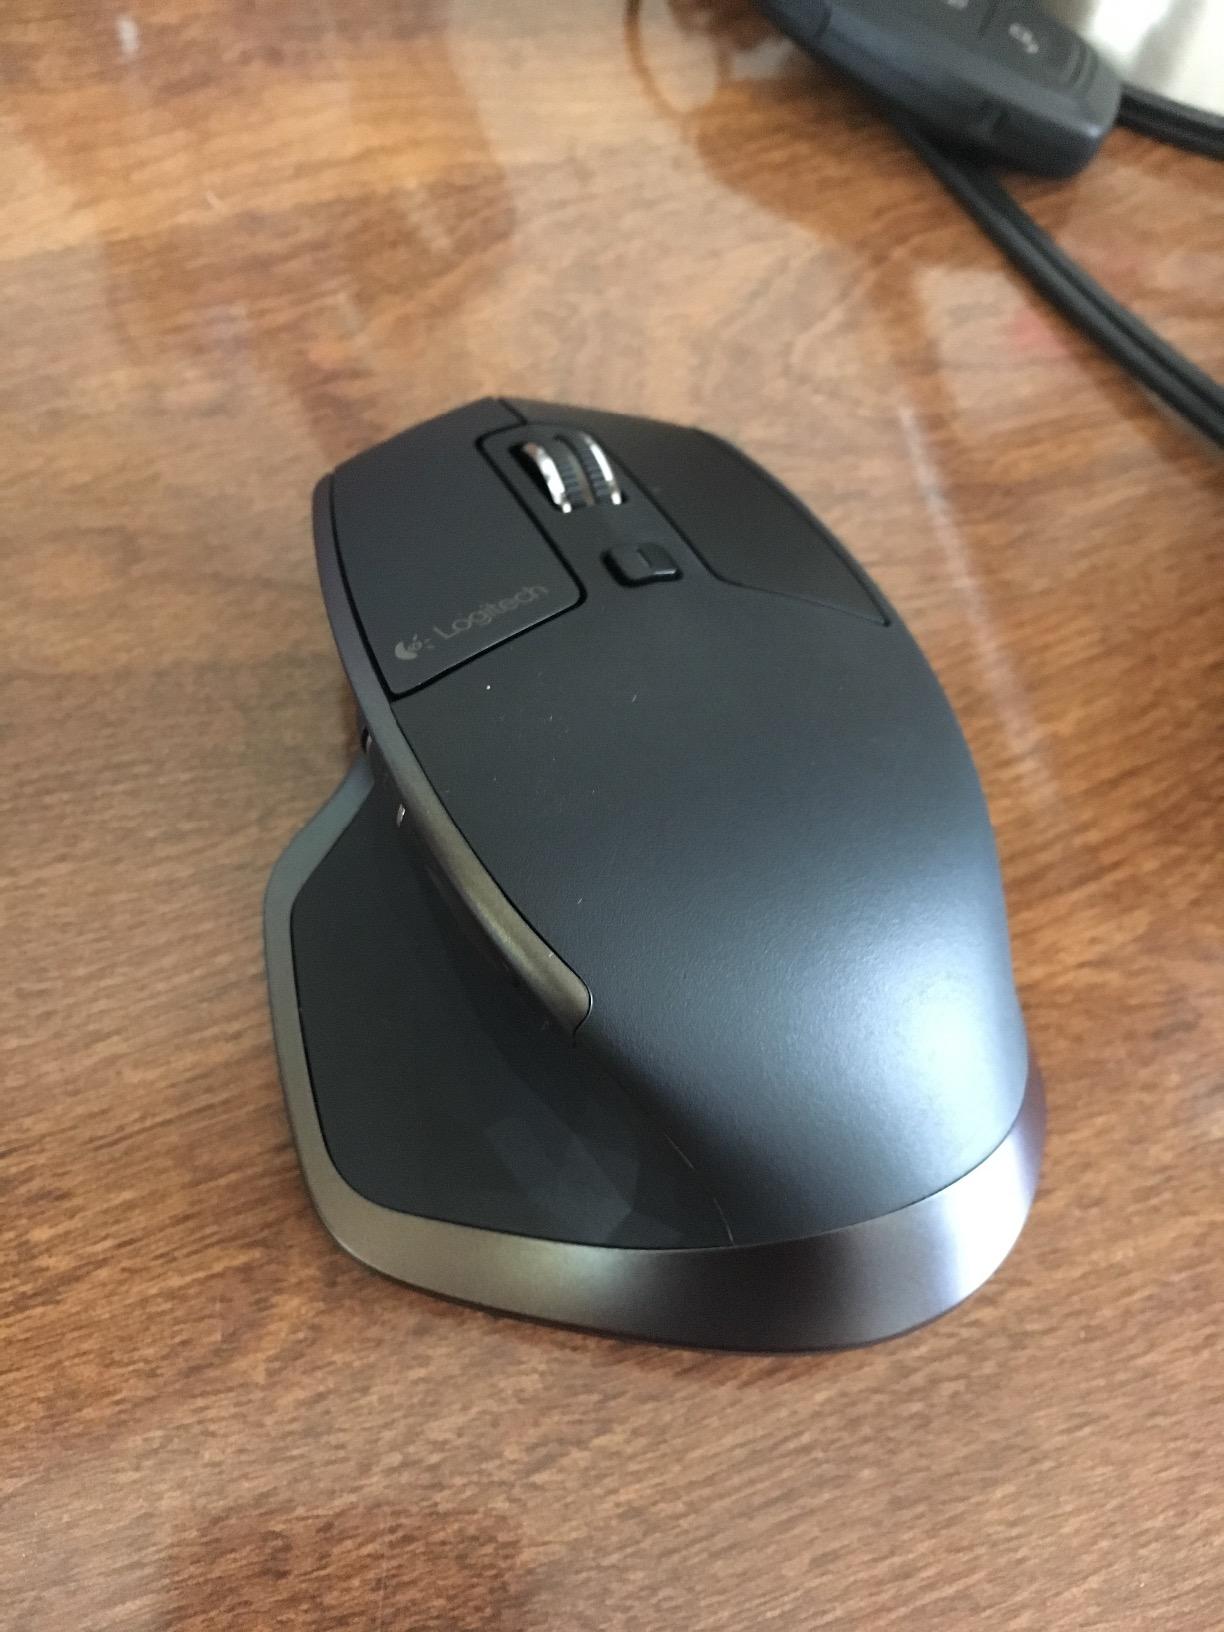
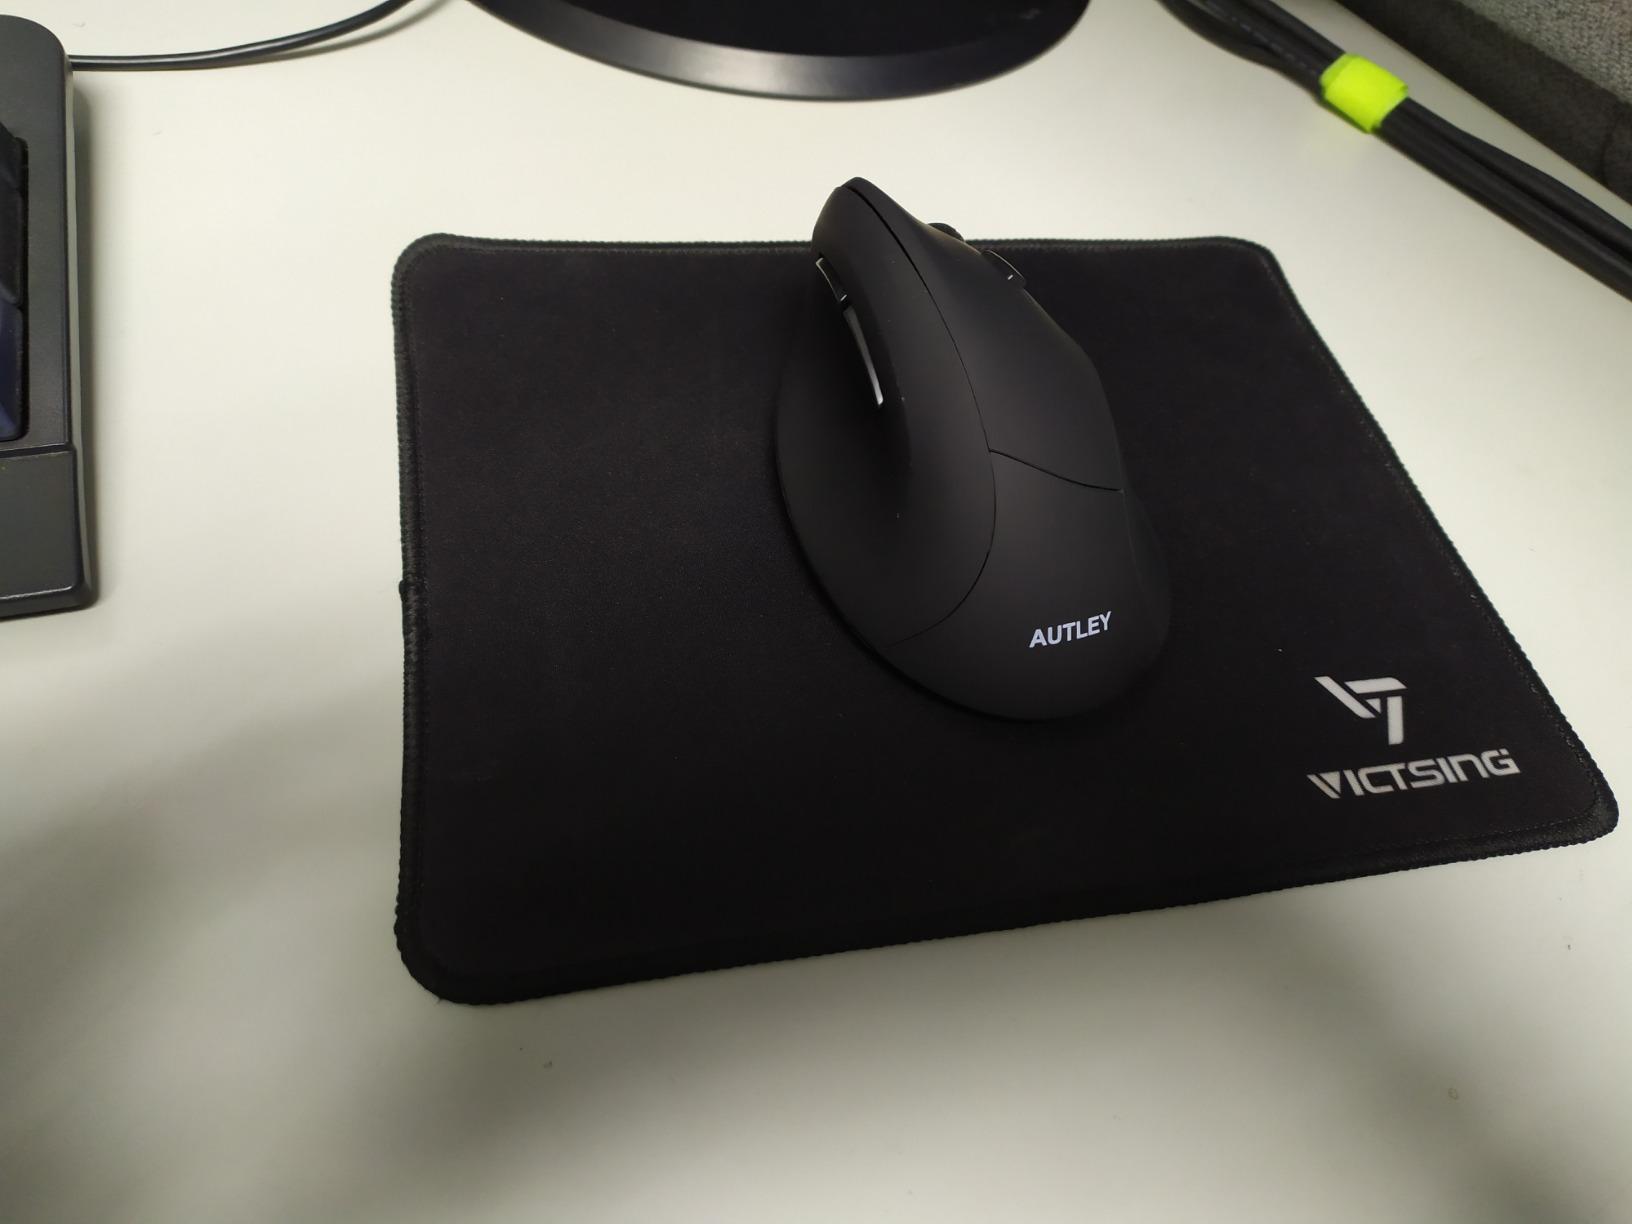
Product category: mouse
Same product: no